Orthodox Archdiocese of Italy

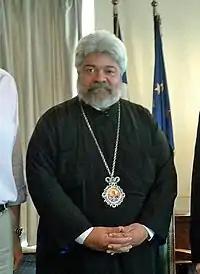
Archbishop Polykarpos Stavropoulos

The Italo-Byzantine Monastery of St Mary of Grottaferrata, 20 kilometers south of Rome, was founded by Saint Nilus the Younger in 1004.